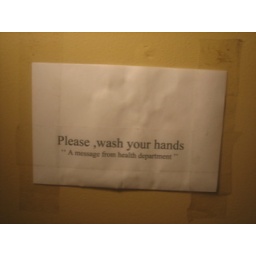
sign in the bathroom at new orleans cafe in adams morgan